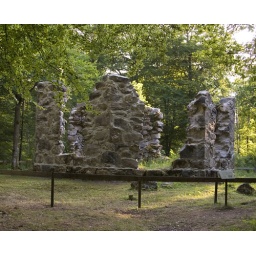
The unfinished library by the castle